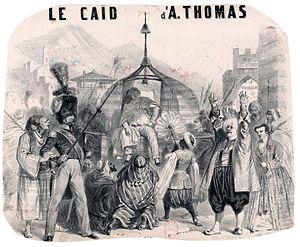
Le Caïd ou Le Kaïd, est un opéra bouffe en deux actes composé par Ambroise Thomas sur un livret de Thomas Sauvage. Il a été créé le 3 janvier 1849 à l'Opéra-Comique dans la seconde Salle Favart à Paris.